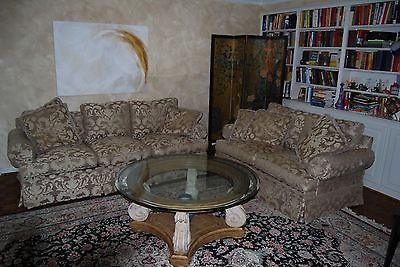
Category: sofa